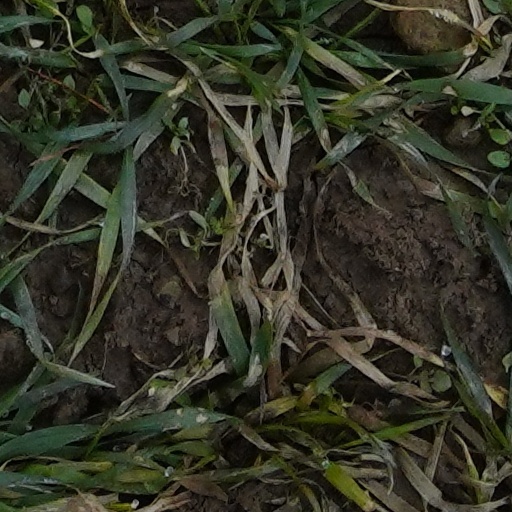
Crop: wheat